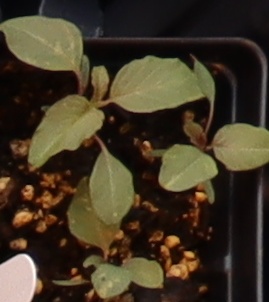
Label: Redroot Pigweed